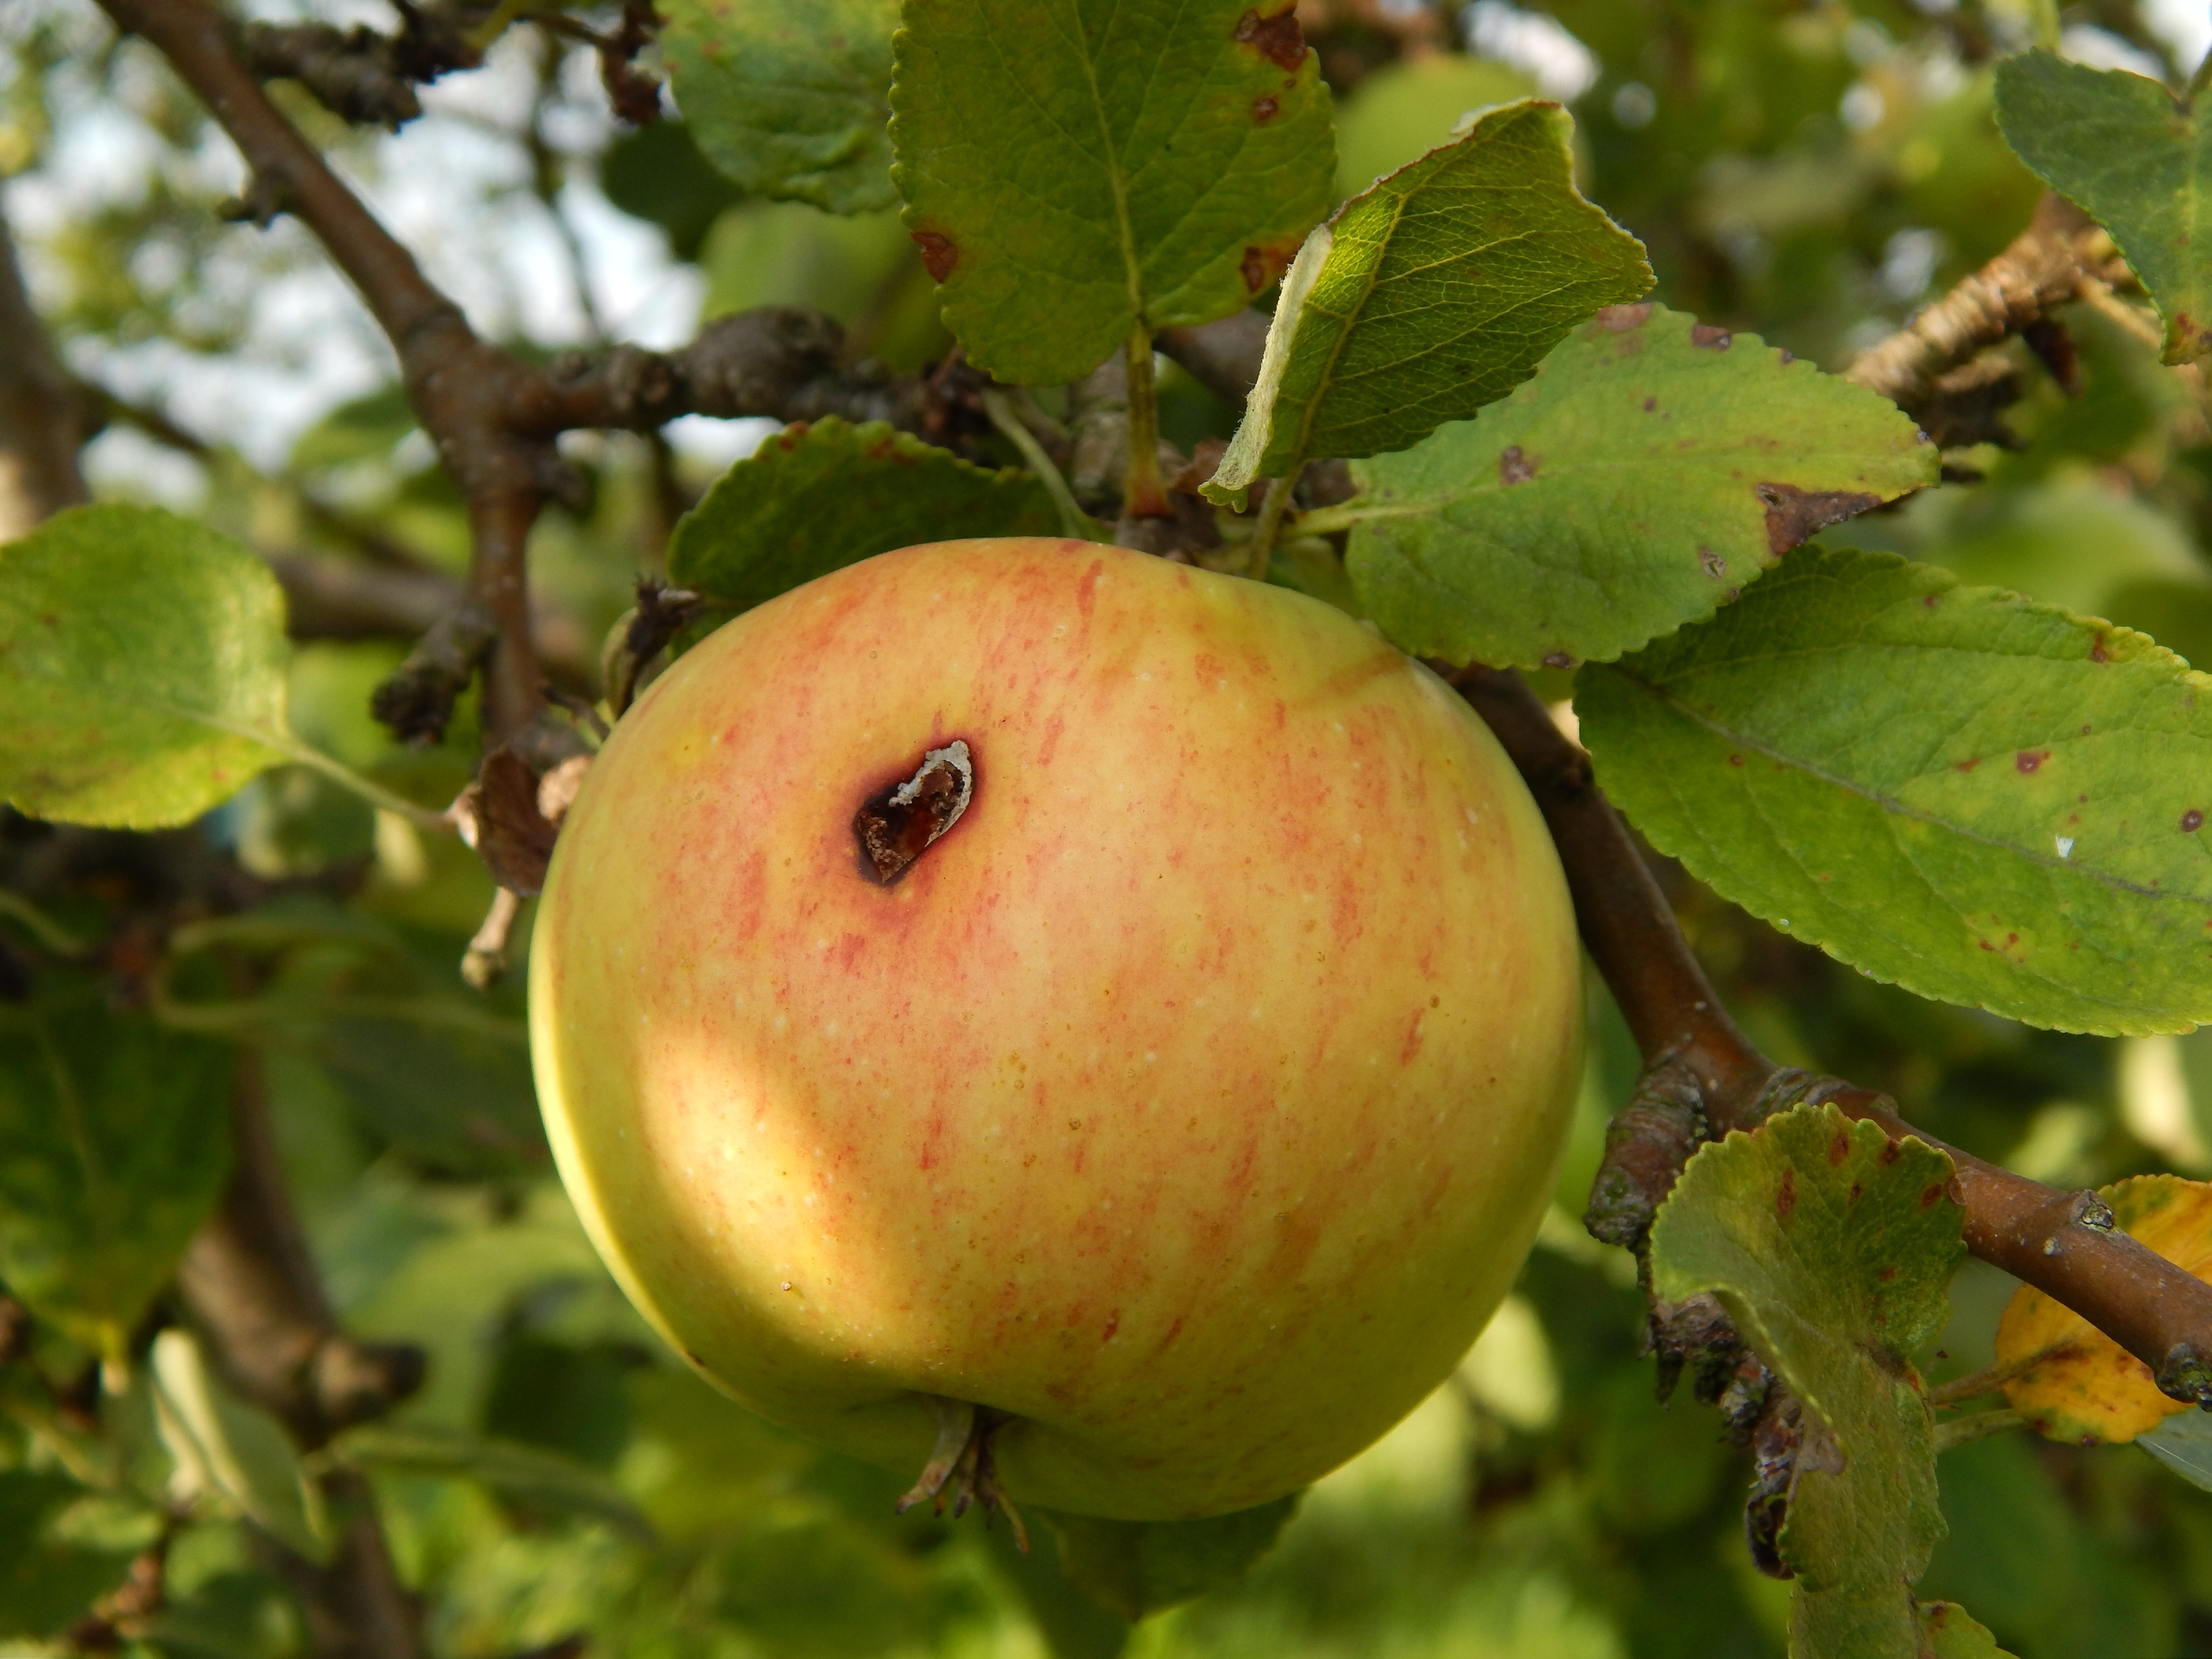
apple, tree, branch, plant, fruit, flower, food, produce, branch with apples, fruitful apple tree, flowering plant, rose family, land plant, rose order, pallet pulpwood